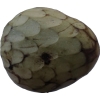
Label: cherimoya